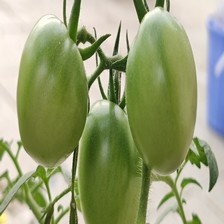
Label: tomato